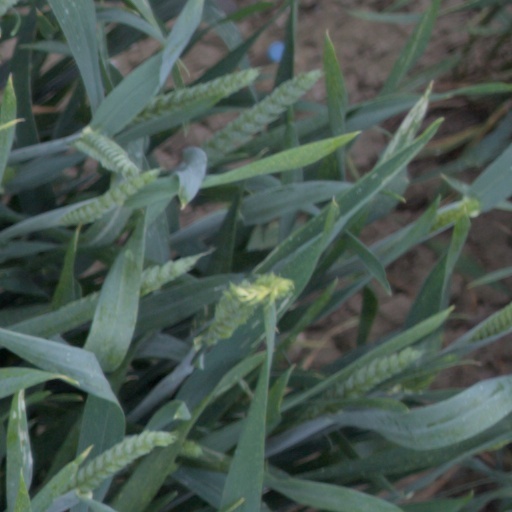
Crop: wheat